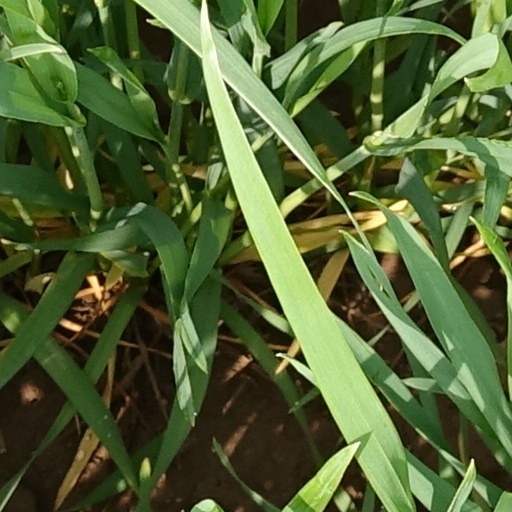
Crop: wheat